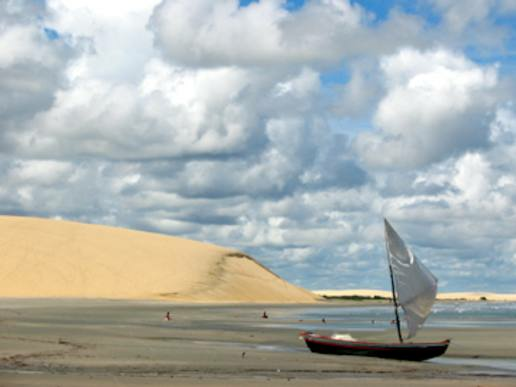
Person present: No